Lydia Shackleton

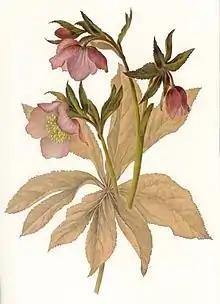
Painting of a hellebore by Lydia Shackleton, gouache and watercolour.

Lydia Shackleton was born in Ballitore, County Kildare to George and Hannah (née Fisher) Shackleton in 1828. She was the third eldest of 13 children in this Quaker family. Her father was a miller and 18 years older than his wife.